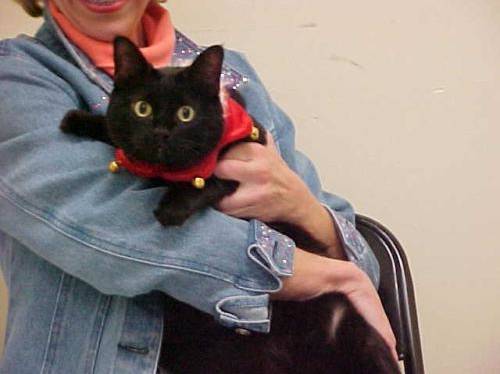
Label: cat